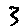
Label: 3